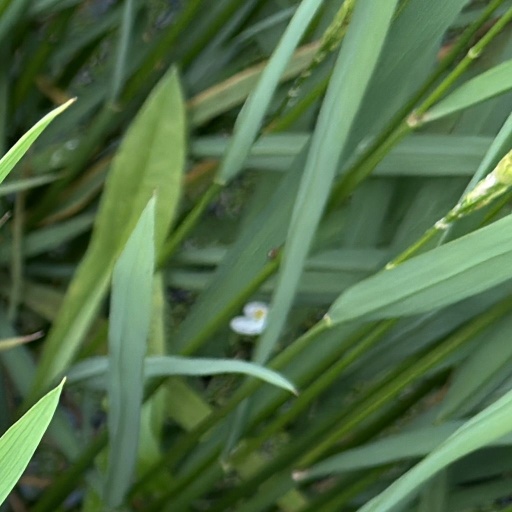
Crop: rice